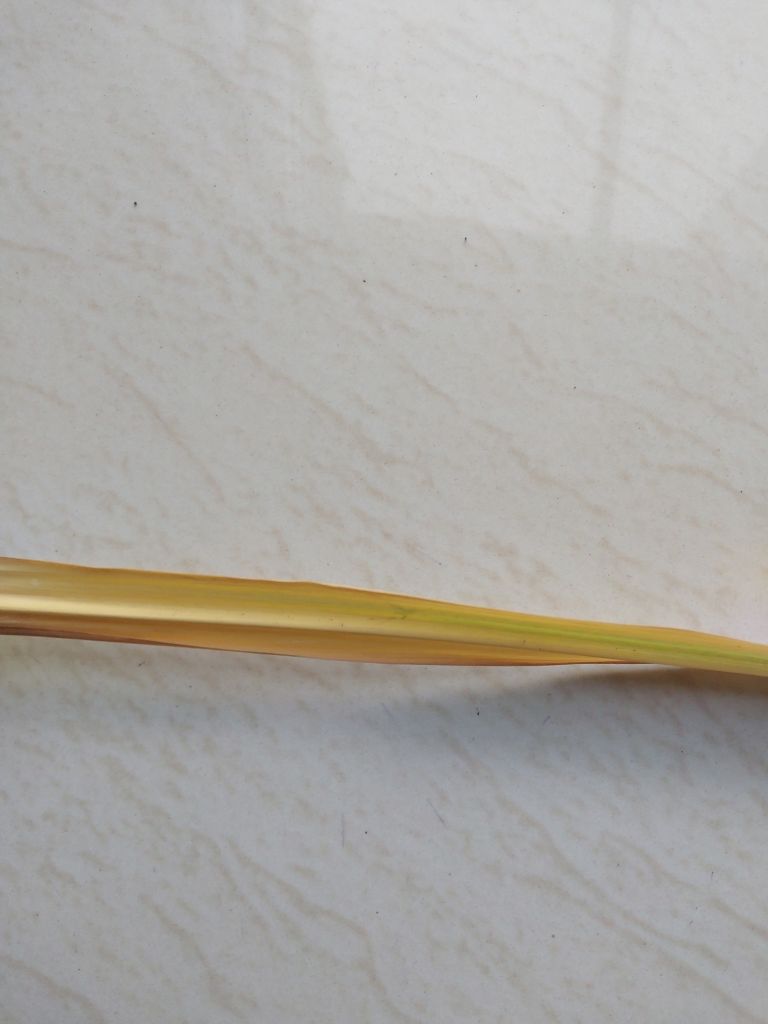
Label: Dried